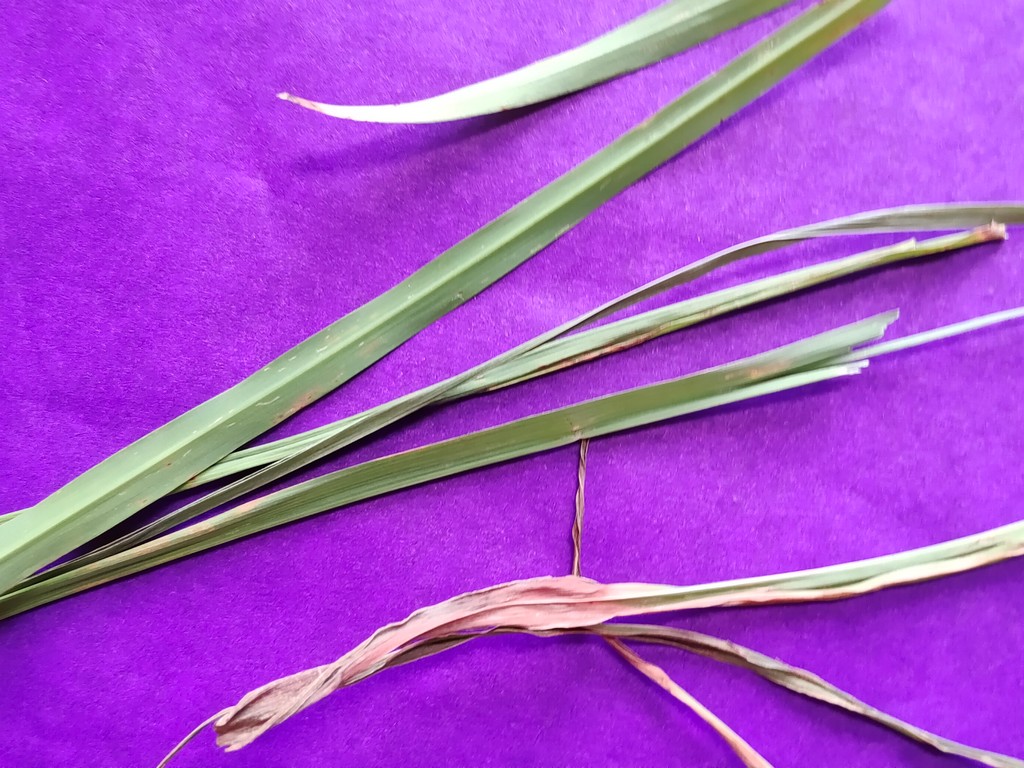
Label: Unhealthy